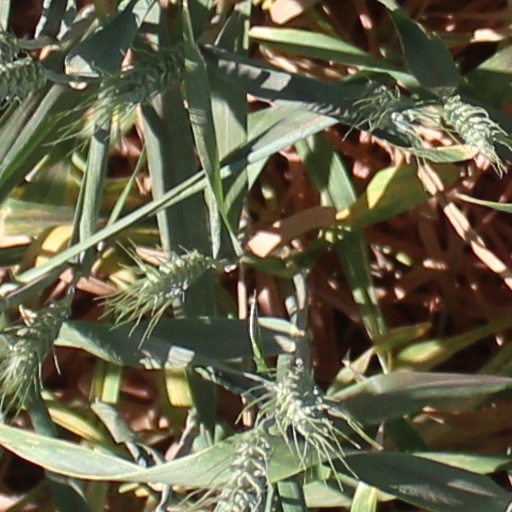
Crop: wheat